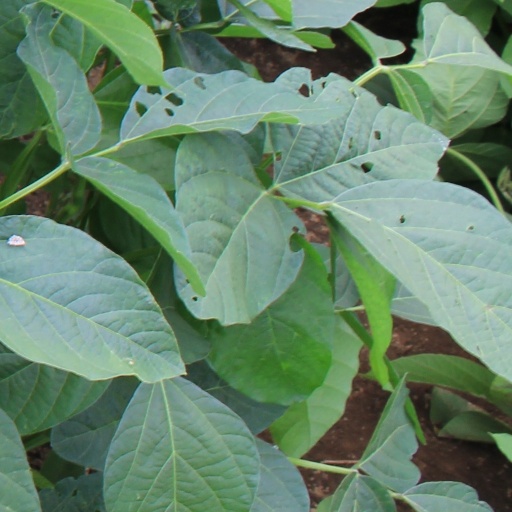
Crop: soybean